303rd Intelligence Squadron

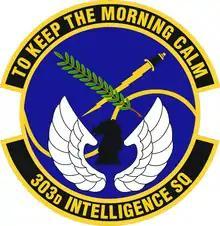
303rd Intelligence Squadron emblem

303rd Intelligence Squadron (303 IS) is an intelligence unit of the United States Air Force located at Osan AB, South Korea. Also known as "Skivvy Nine," the squadron is a tenant unit of the 51st Fighter Wing, although it is operationally a component of the 480th Intelligence Wing. Most Skivvy Nine operations occur in the Korean Combined Operations and Intelligence Center (KCOIC). Together with the 6th Intelligence Squadron, the 303rd Intelligence Squadron comprises Distributed Ground Station 3 (DGS-3), a component of the Air Force Distributed Common Ground System. Founded 22 November 1950, the 303rd Intelligence Squadron is one of the most historic units in the U.S. Air Force, providing timely cryptologic support since the Korean War.